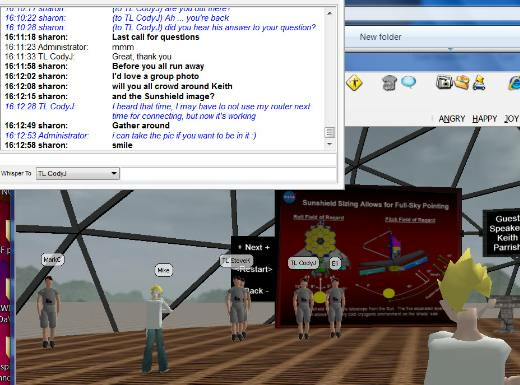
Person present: No